Judicial aspects of race in the United States

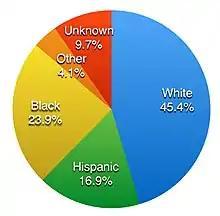
Distribution of US police killings by race category of the deceased (2015 through 2019)

Legislation seeking to direct relations between racial or ethnic groups in the United States has had several historical phases, developing from the European colonization of the Americas, the triangular slave trade, and the American Indian Wars. The 1776 Declaration of Independence included the statement that "all men are created equal", which has ultimately inspired actions and legislation against slavery and racial discrimination. Such actions have led to passage of the 13th, 14th, and 15th Amendments to the Constitution of the United States.